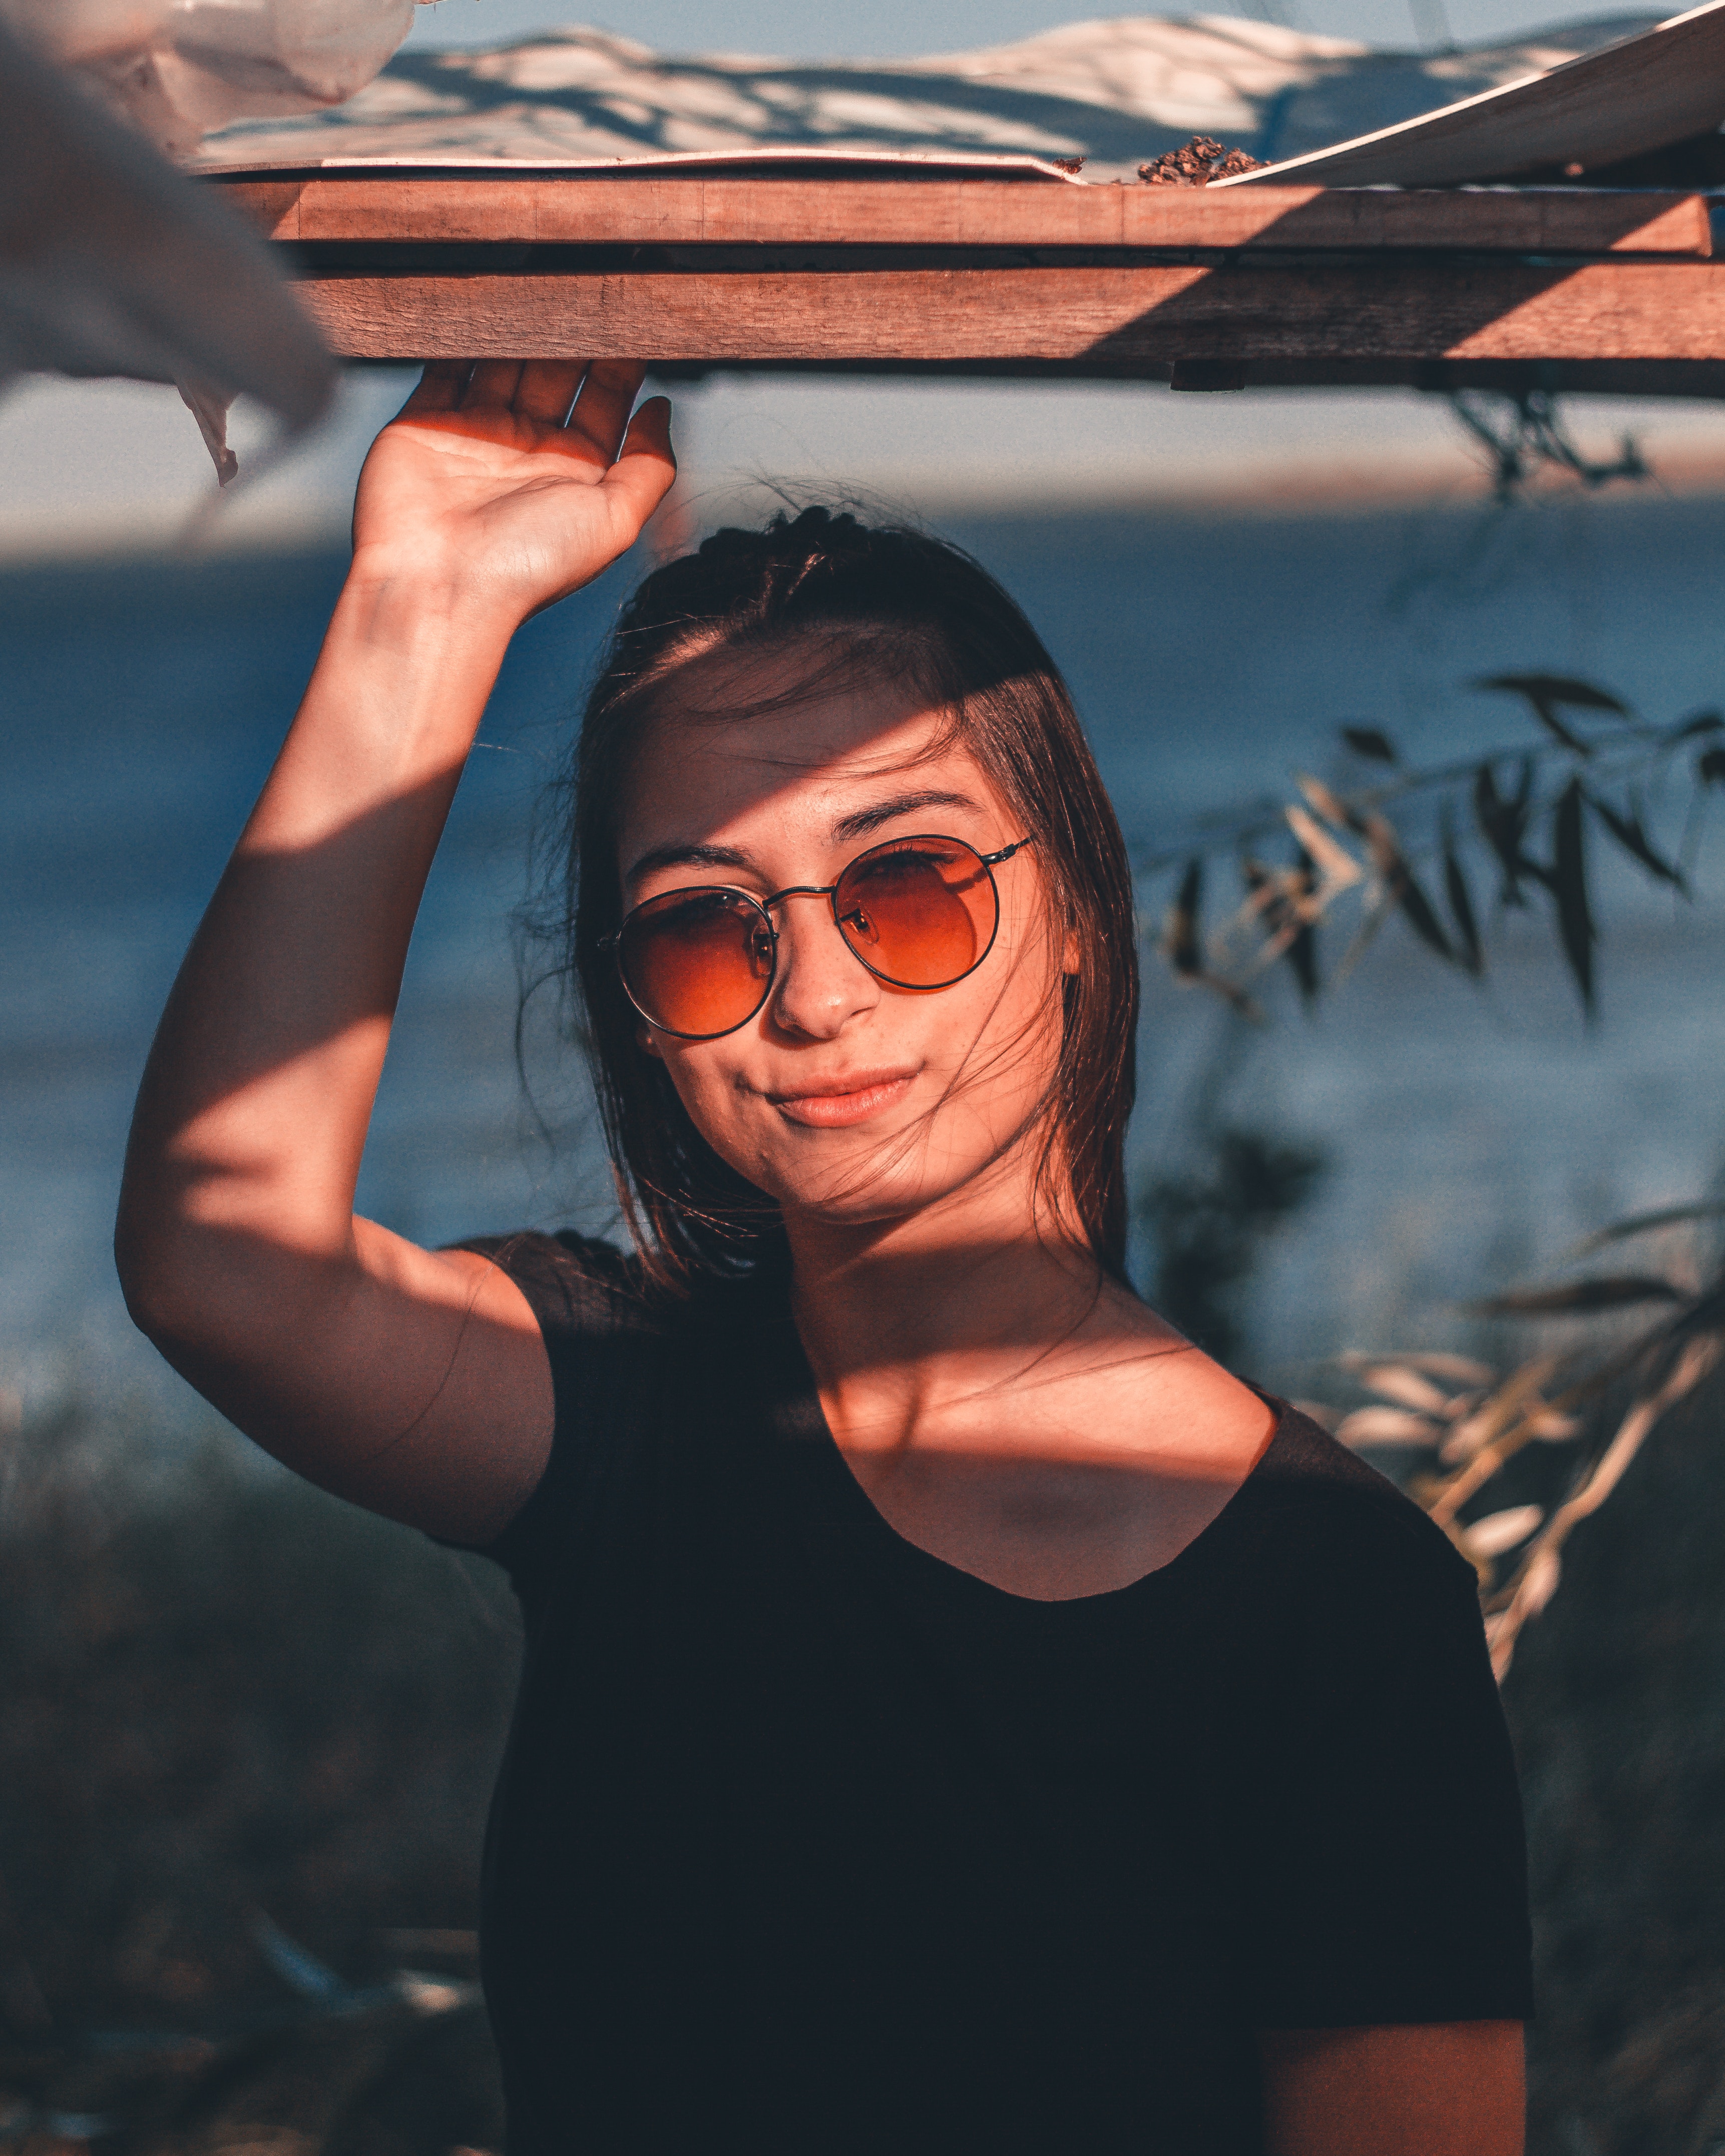
glasses, sunglasses, eyewear, vision care, photography, fun, girl, cool, human, black hair, sky, muscle, hand, smile, portrait, vacation